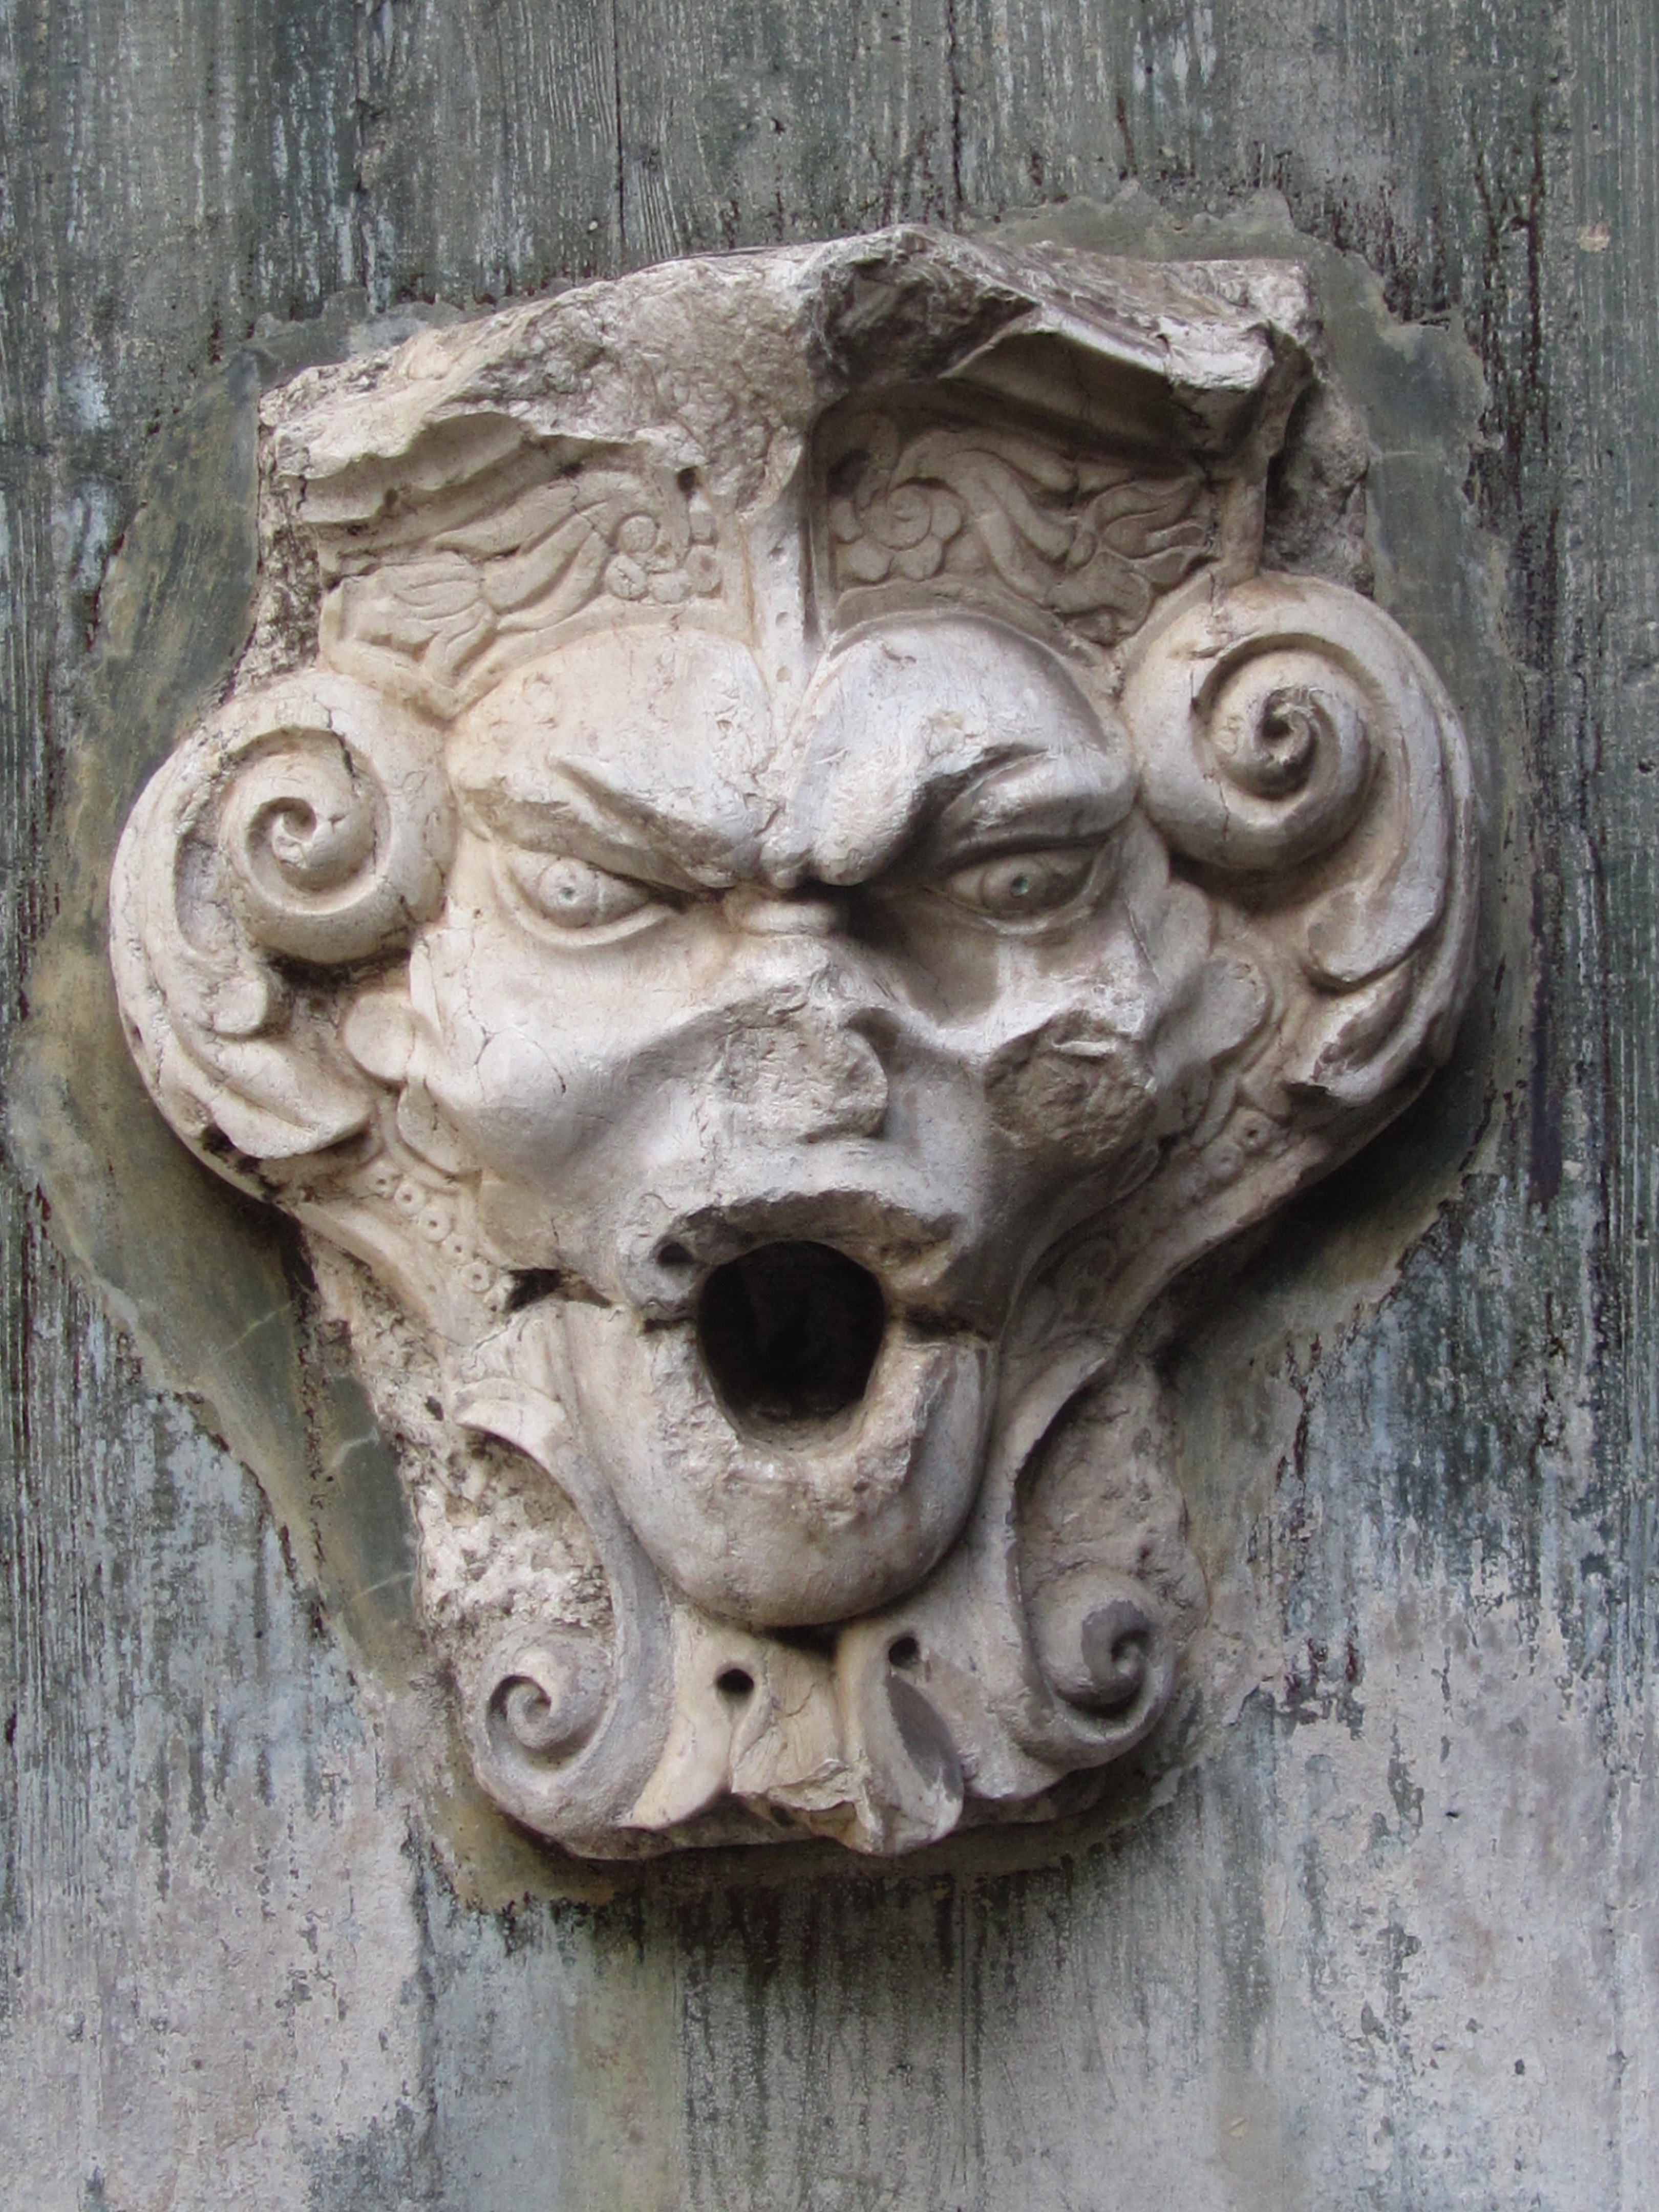
architecture, building, stone, monument, statue, gargoyle, sculpture, art, head, angry, carving, relief, stone carving, ancient history